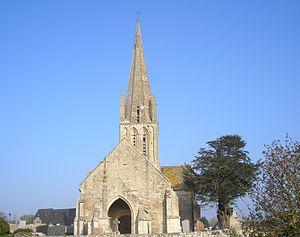
Louvières. (Normandie, France). L'église Notre-Dame.
L'église Notre-Dame est une église catholique située à Louvières, en France.
Formigny La Bataille est une commune française située dans le département du Calvados en région Normandie, peuplée de 731 habitants.
Louvières est une ancienne commune française, située dans le département du Calvados en Normandie, devenue le 1ᵉʳ janvier 2017 une commune déléguée au sein de la commune nouvelle de Formigny La Bataille.